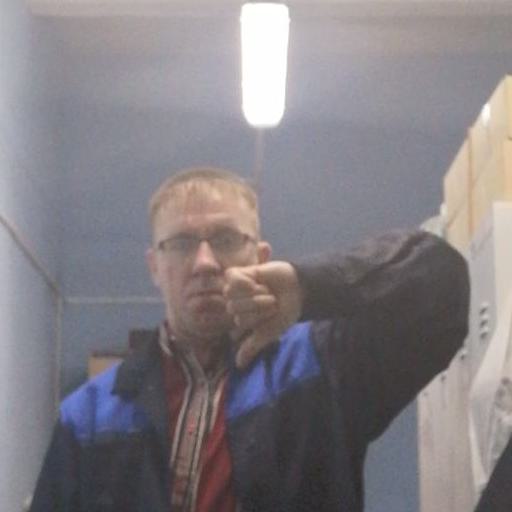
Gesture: dislike